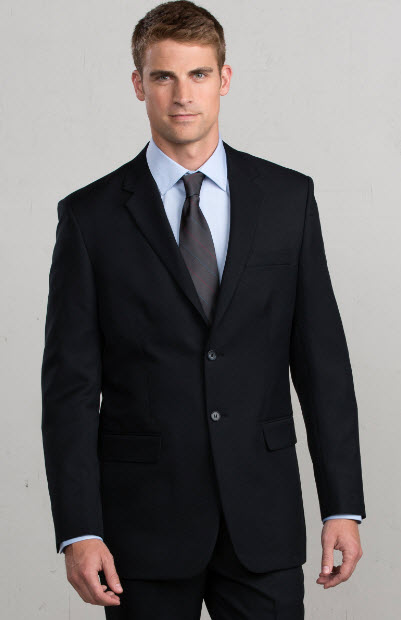
Gender: men